Rypin

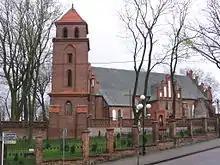
Gothic Holy Trinity church

Rypin was founded in the Middle Ages, and was part of Poland since the establishment of the state in the 10th century. From the 11th century it was the seat of a local castellany, and from the 14th century it was a county seat. It was granted town rights in the early 14th century, and afterwards it was a royal town of the Polish Crown, administratively located in the Dobrzyń Land in the Inowrocław Voivodeship in the Greater Poland Province. In the early 14th century, local dukes of the Polish Piast dynasty founded a hospital in Rypin to commemorate their deceased father Duke Siemowit of Dobrzyń. In 1352, the hospital was granted various privileges by Duke Władysław the Hunchback. Rypin was located on a trade route connecting Toruń with Brześć. The 1st Polish National Cavalry Brigade was stationed in the town.